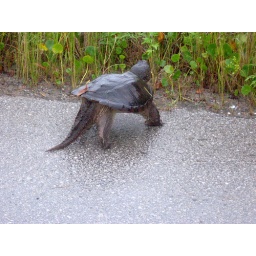
a giant turtle in the road on the way to ocracoke